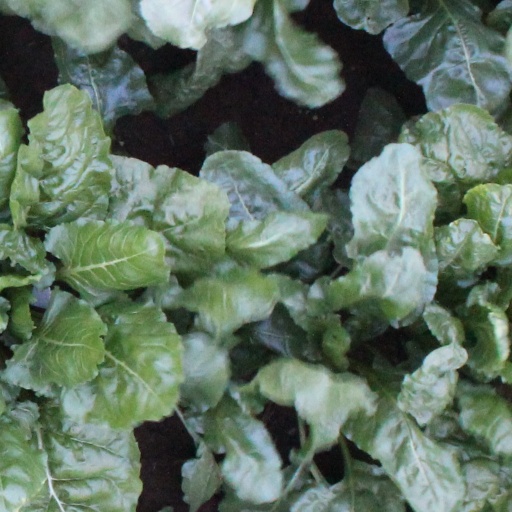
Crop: sugar beet